Alaska Native Plant Society

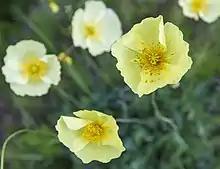
Macoun's Poppy in Alaska

Verna and Frank Pratt published several books together focusing on native plant life in Alaska. What set her books apart from the ones available at the time were the in-color photos and the organization method used. Instead of being organized alphabetically, which favored seasoned plant experts, these books were organized by plant color: for the average person. Verna's first publication, "Field Guide to Alaskan Wildflowers Commonly Seen Along Highways and Byways", was published in 1989. The book sold 25,000 copies in the first two years of printing. Verna went on to write several more books: "Wildflowers Along the Alaska Highway, Wildflowers of Denali National Park, Alaska's Wild berries and Berry-Like Fruit," and the lesser known children's book "Linnaea's World".